Tammam Hassan

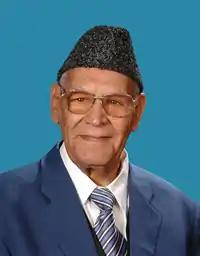
Tamman Hassan

Tammam Hassan (Arabic: تمام حسان‎) (1918-2011) was an academic in the field of Arabic linguistics.